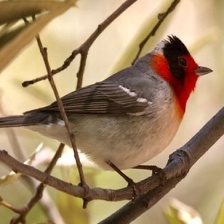
Species: RED FACED WARBLER
Scientific name: CARDELLINA RUBRIFRONS